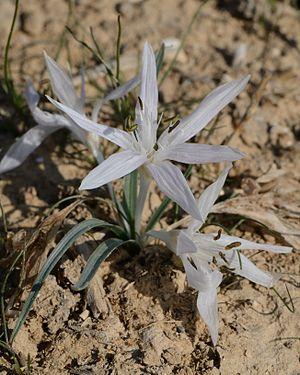
Colchicum est un genre de plantes herbacées vivaces de la famille des Liliaceae selon la classification classique de Cronquist ou des Colchicaceae selon la classification phylogénétique. La World Checklist en répertorie une centaine d'espèces. Le nom Colchicum est dérivé de Colchide, où la magicienne Médée habitait. Le plus grand nombre d'espèces se rencontre dans les Balkans et en Asie mineure. Le colchique est également connu sous les noms « safran bâtard », « safran des prés » ou encore, de par sa grande toxicité, « tue-chien ».